Zeulenroda-Triebes

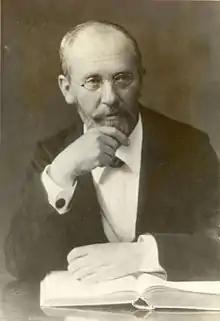
Gustav Schreck around 1900

Paul Herman Geithner (1902–1972), was born in Zeulenroda and immigrated with his parents to Philadelphia, Pennsylvania in 1908. His grandson, Timothy Geithner, was the 75th United States Secretary of the Treasury, serving under President Barack Obama.